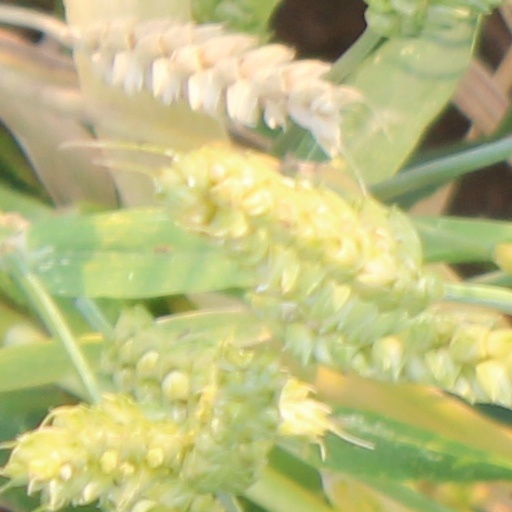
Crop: wheat